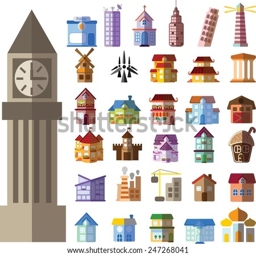
set of different buildings and houses icons in the flat style